Armenia–Cyprus relations

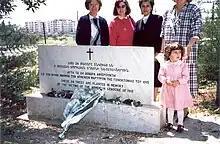
Armenian-Cypriot women in front of the Armenian genocide monument at Acropolis Park in Nicosia in 1988

Cyprus has been one of the pioneering countries in recognising the Armenian genocide, when on 25 January 1965 Foreign Minister Spyros Kyprianou first raised the issue to the General Assembly of the United Nations. Prior to his powerful speech, a delegation comprising ARF Dashnaktsoutiun Bureau members Dr. Papken Papazian and Berj Missirlia, as well as Armenian National Committee of Cyprus members Anania Mahdessian and Vartkes Sinanian, handed him a memorandum urging Cyprus' support in raising the issue at the United Nations.